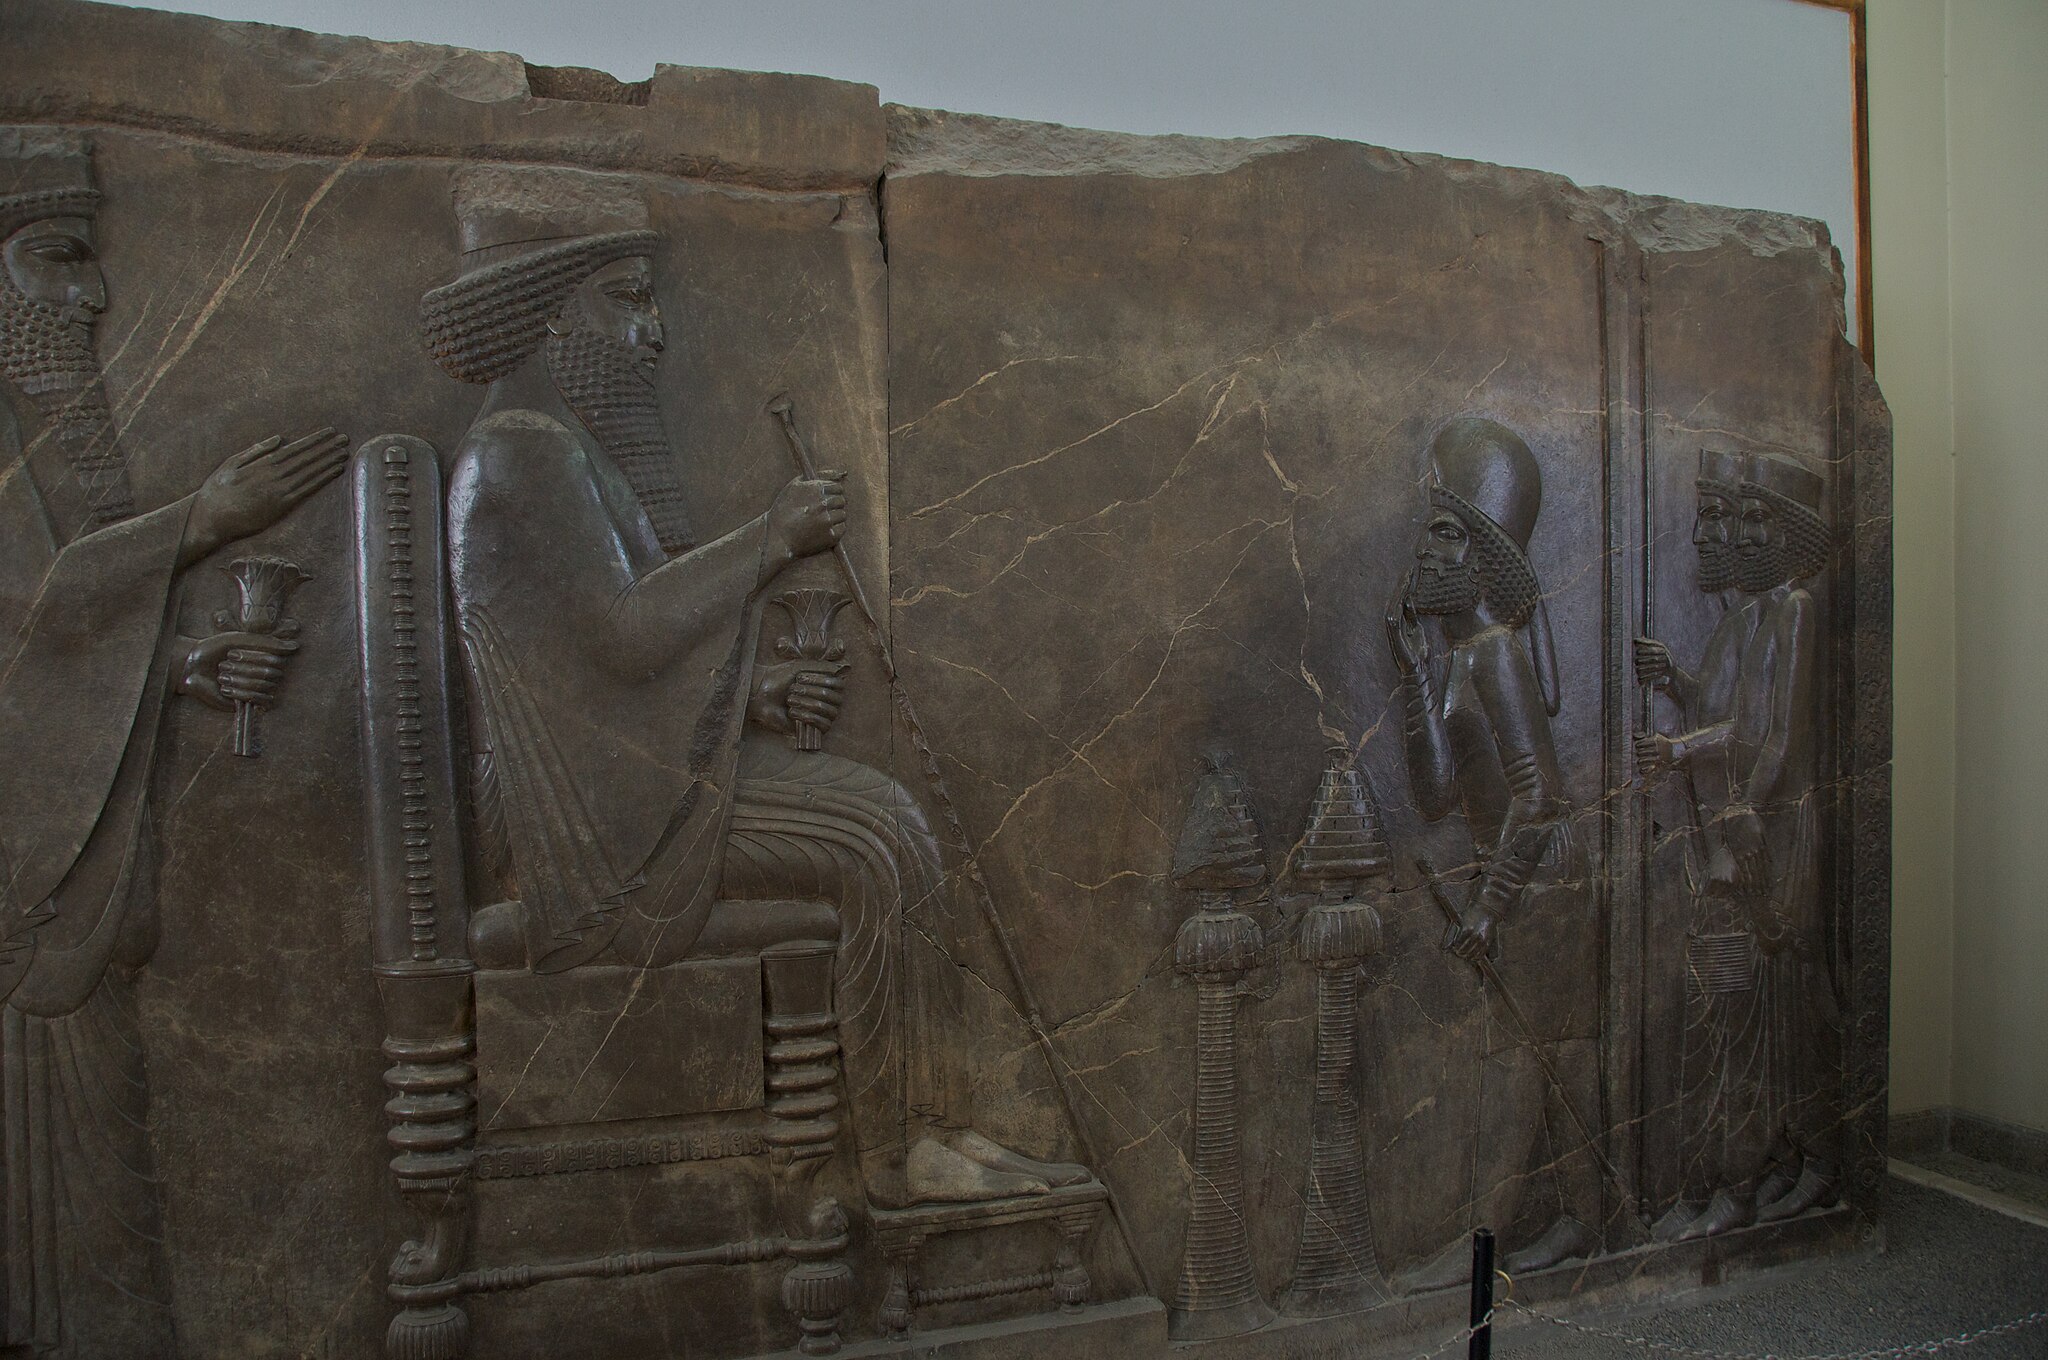
Title: Right Section of the Treasury Reliefs (4735541667)
Description: Originally at Persepolis, the Treasury Reliefs are now in the National Archaeological Museum, Tehran. From left to right: Darius (who never reigned); the Persian King, Xerxes, on his throne; a pair of incense burners; the commander of the royal bodyguard; and a pair of Persian guards
Date: 2010-04-10 11:41
Categories: Taken with Nikon D300, Flickr images reviewed by File Upload Bot (Magnus Manske), Audience scene of Darius (or Xerxes I), Reliefs from Persepolis